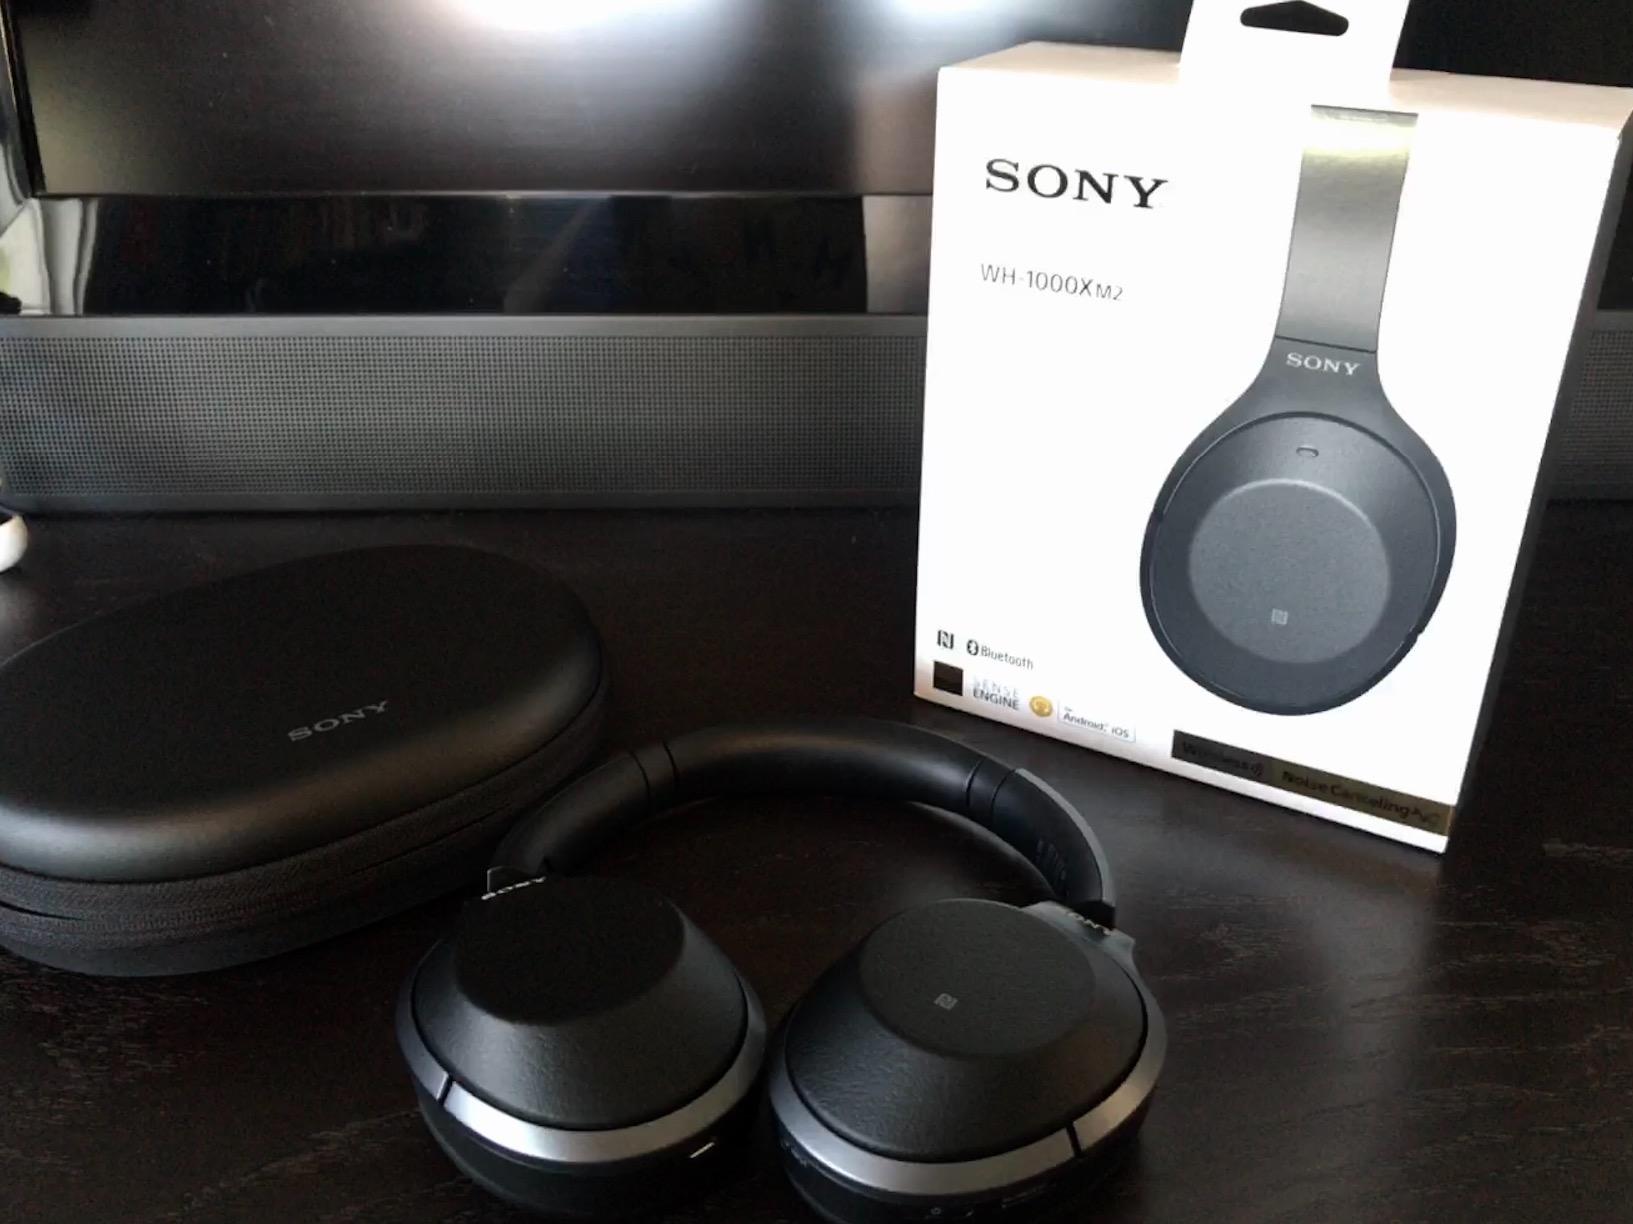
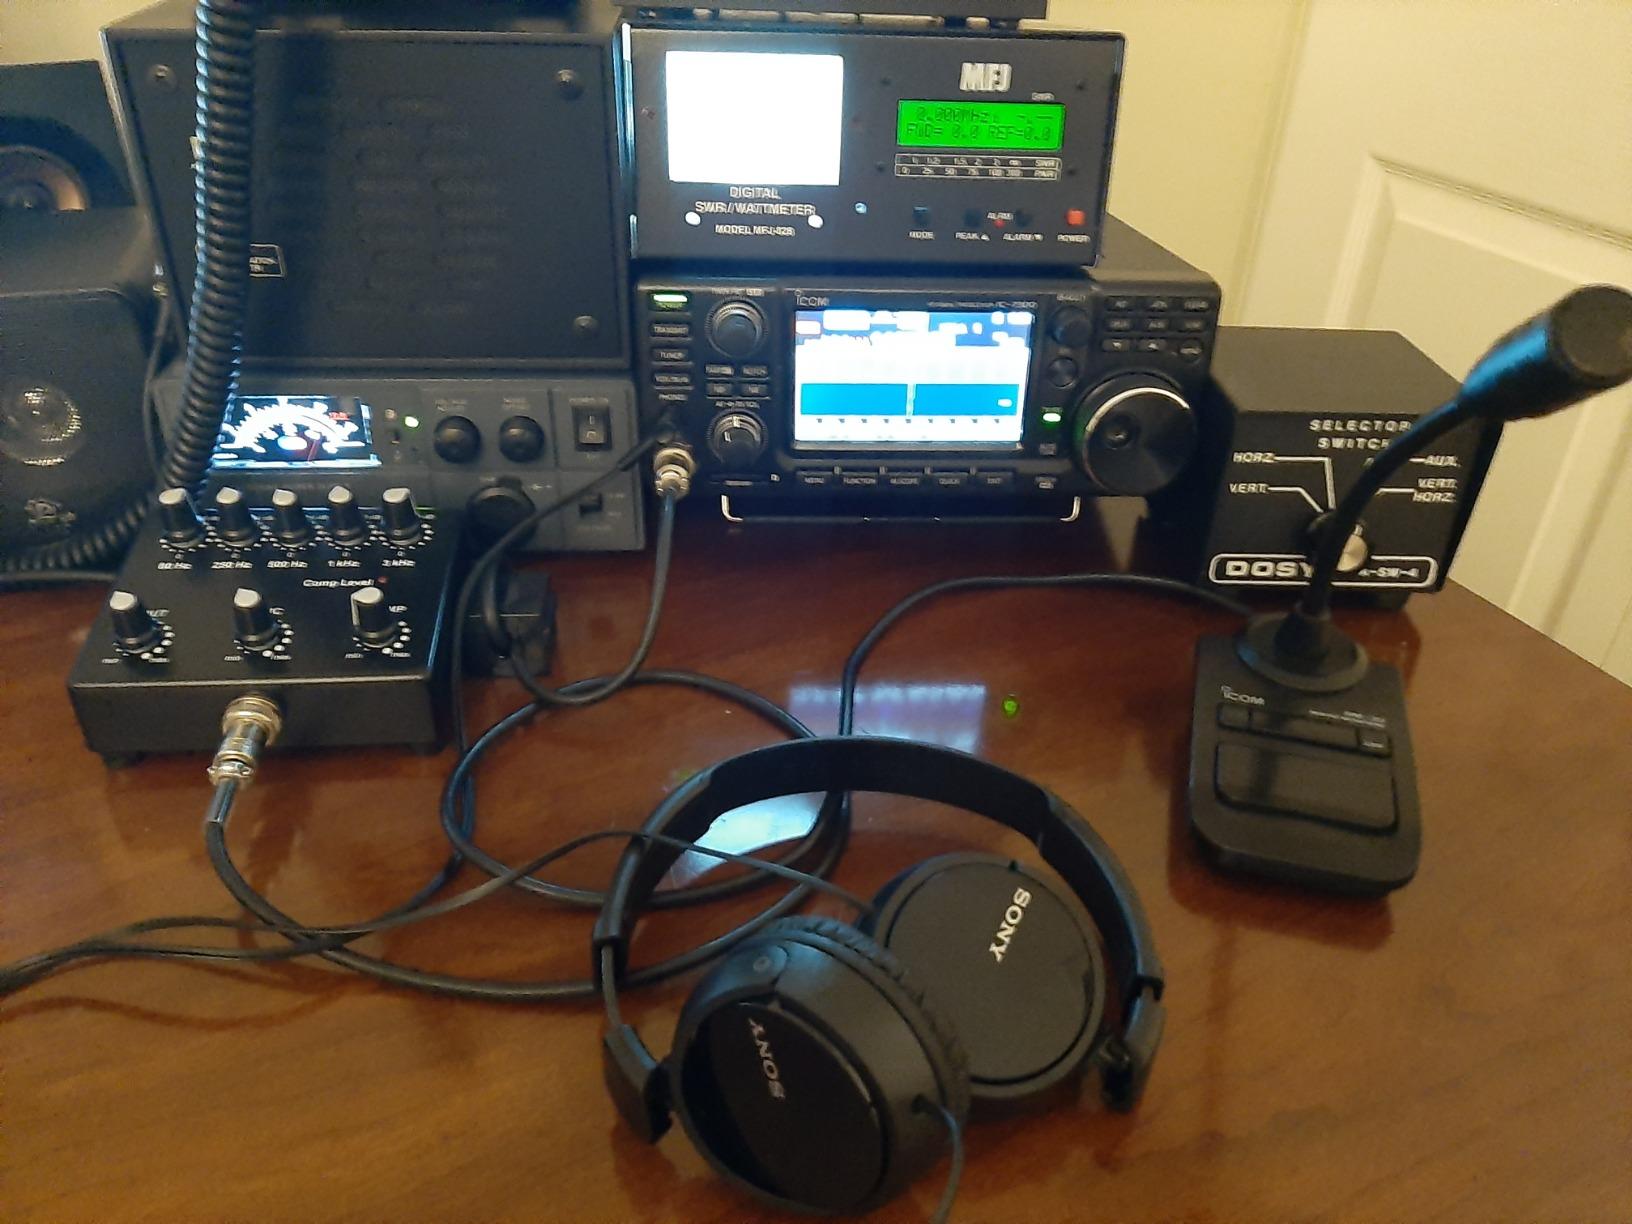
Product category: headphones
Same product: no